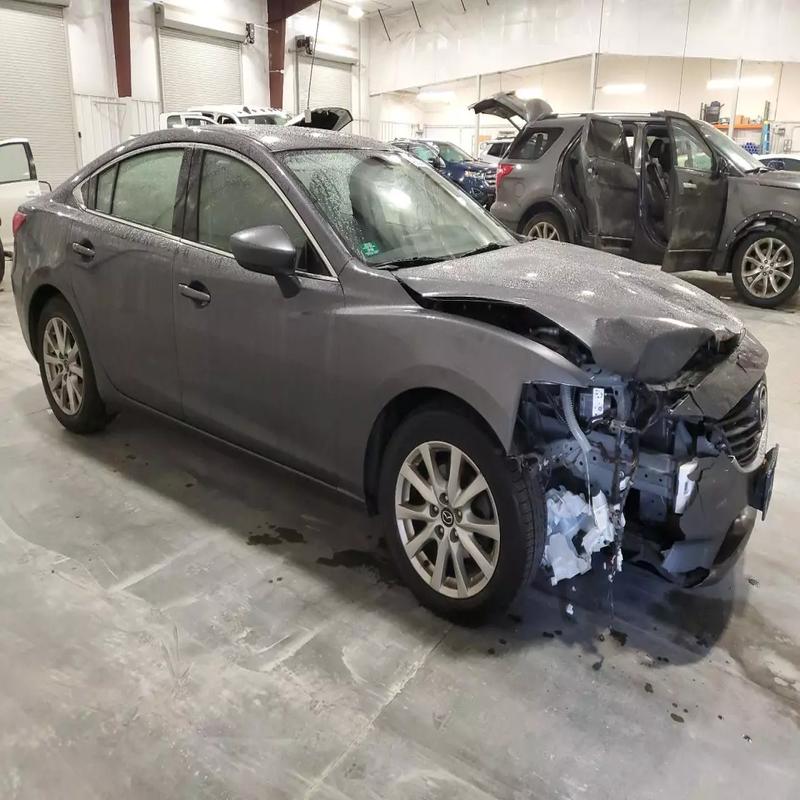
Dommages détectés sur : plaque d'immatriculation avant, feu avant droit, capot, pare-brise avant, aile avant droite, porte avant droite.
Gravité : majeur